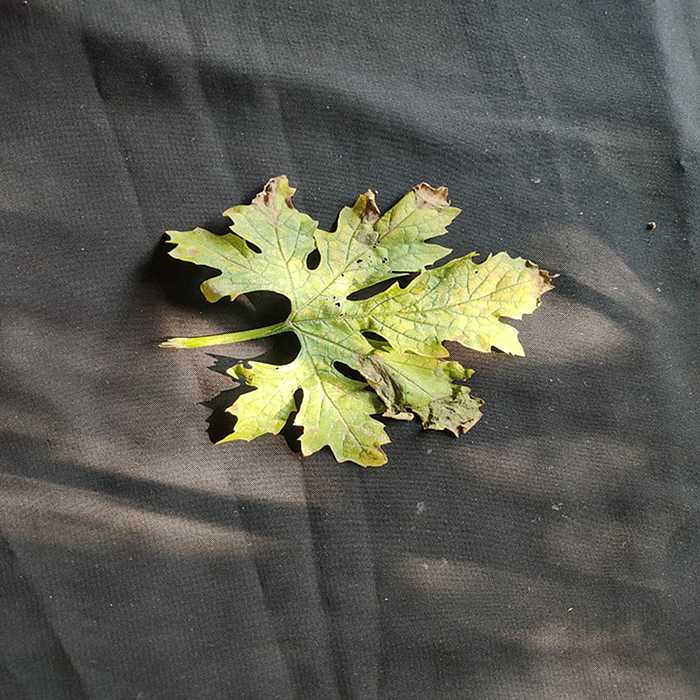
Plant: Bitter Gourd
Label: Mosaic virus